Mykola Lahun

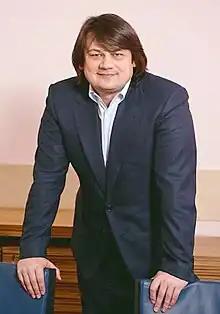

Mykola Lahun — is the Ukrainian businessman. He was the majority shareholder and the Chairman of the Supervisory Board of JSC Delta Bank, which declared insolvent on 2 March 2015.